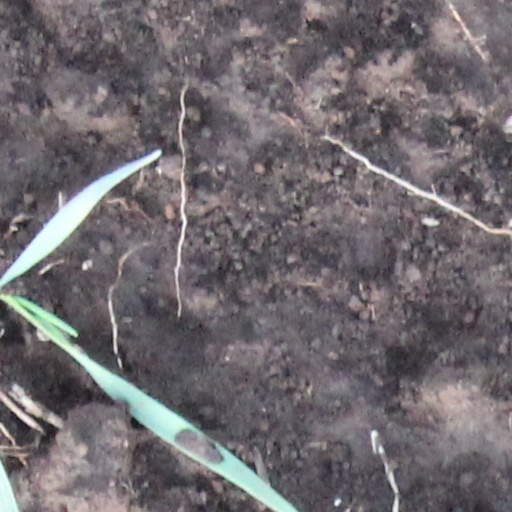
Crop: wheat